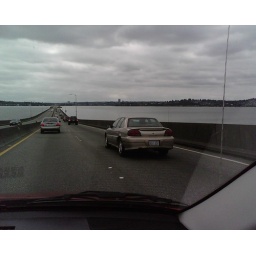
to Grandma K's house we go... --Erin on her skLX in an orange rental